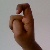
The image shows a hand gesture representing the letter 'X' in Indian Sign Language.